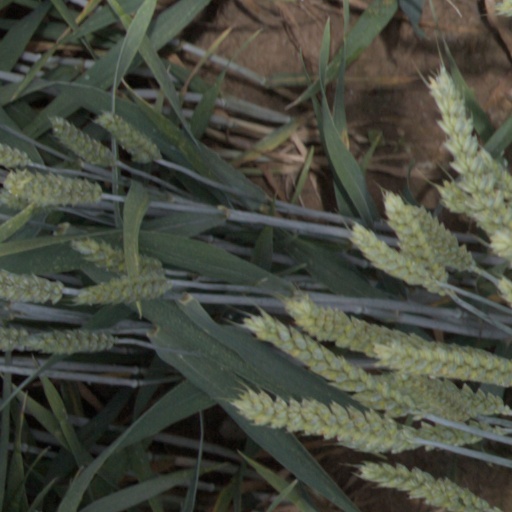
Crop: wheat